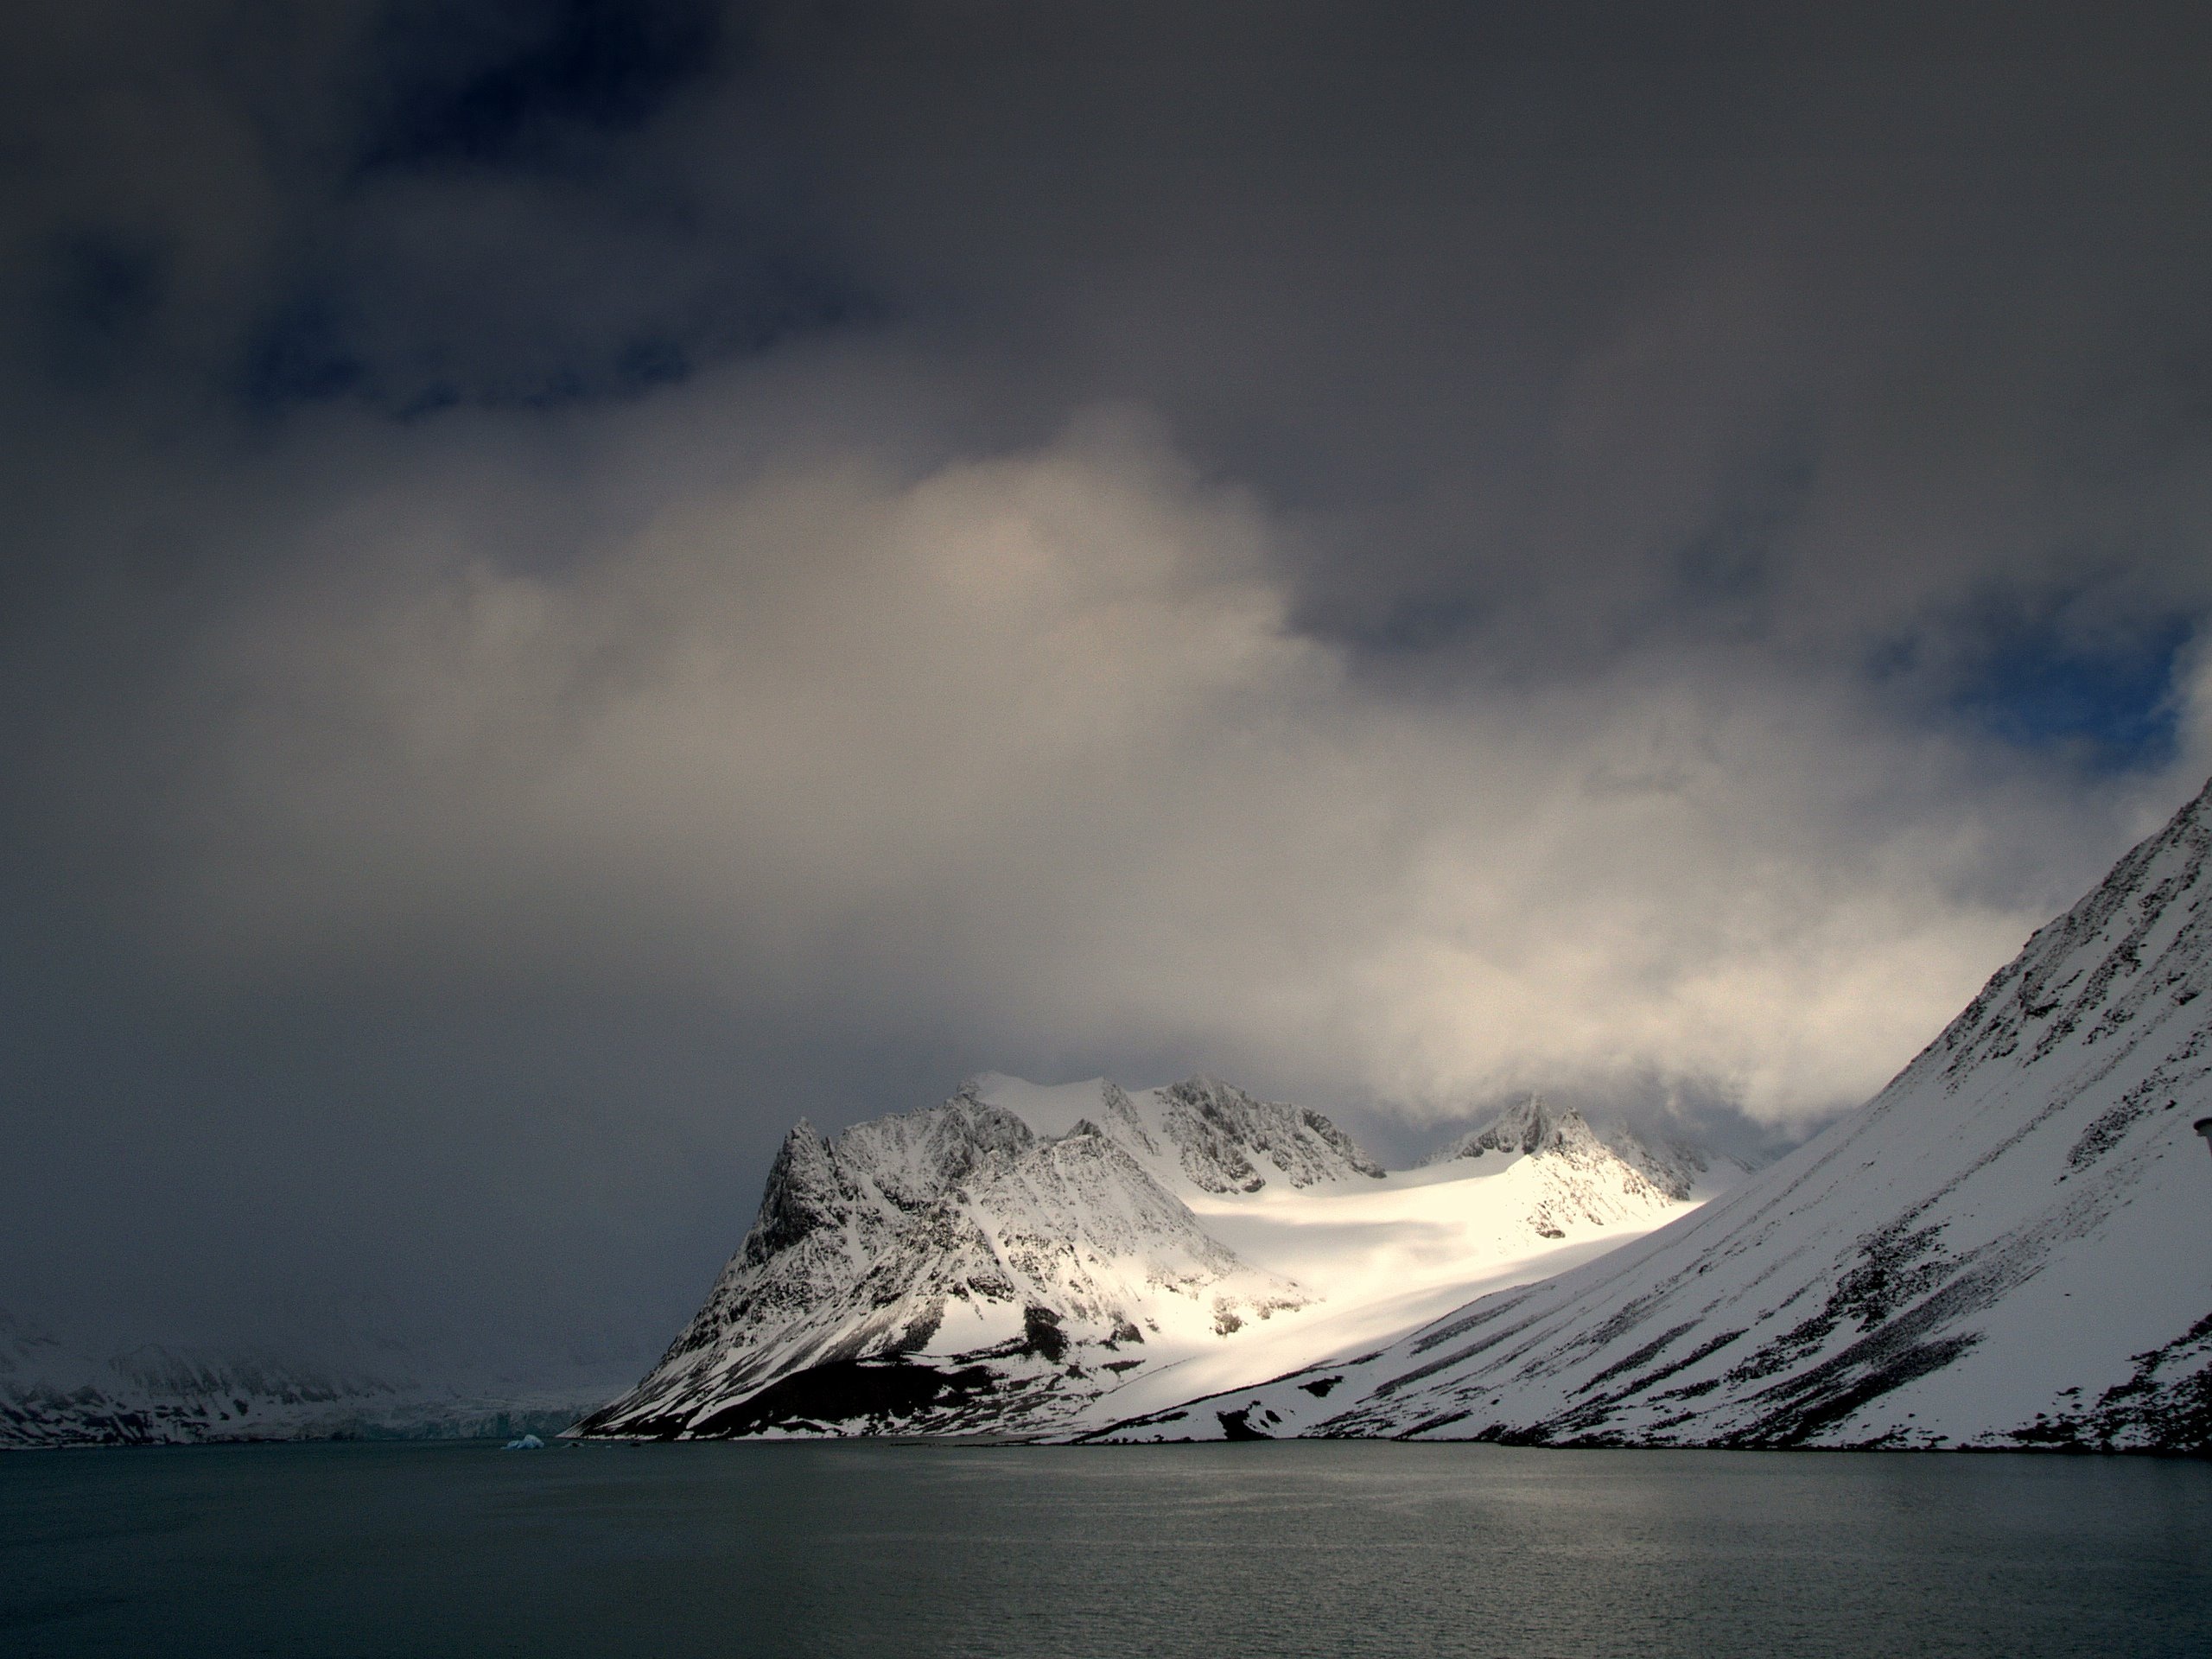
sea, ocean, mountain, snow, winter, cloud, wave, mountain range, ice, weather, arctic, cruise, landform, meteorological phenomenon, spitsbergen, magdalene bay, atmospheric phenomenon, glacial landform, geological phenomenon